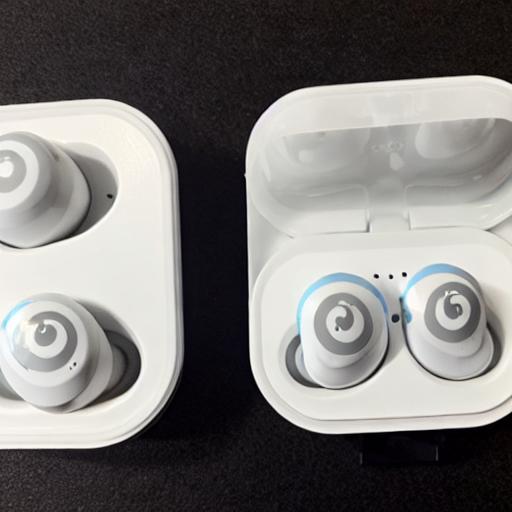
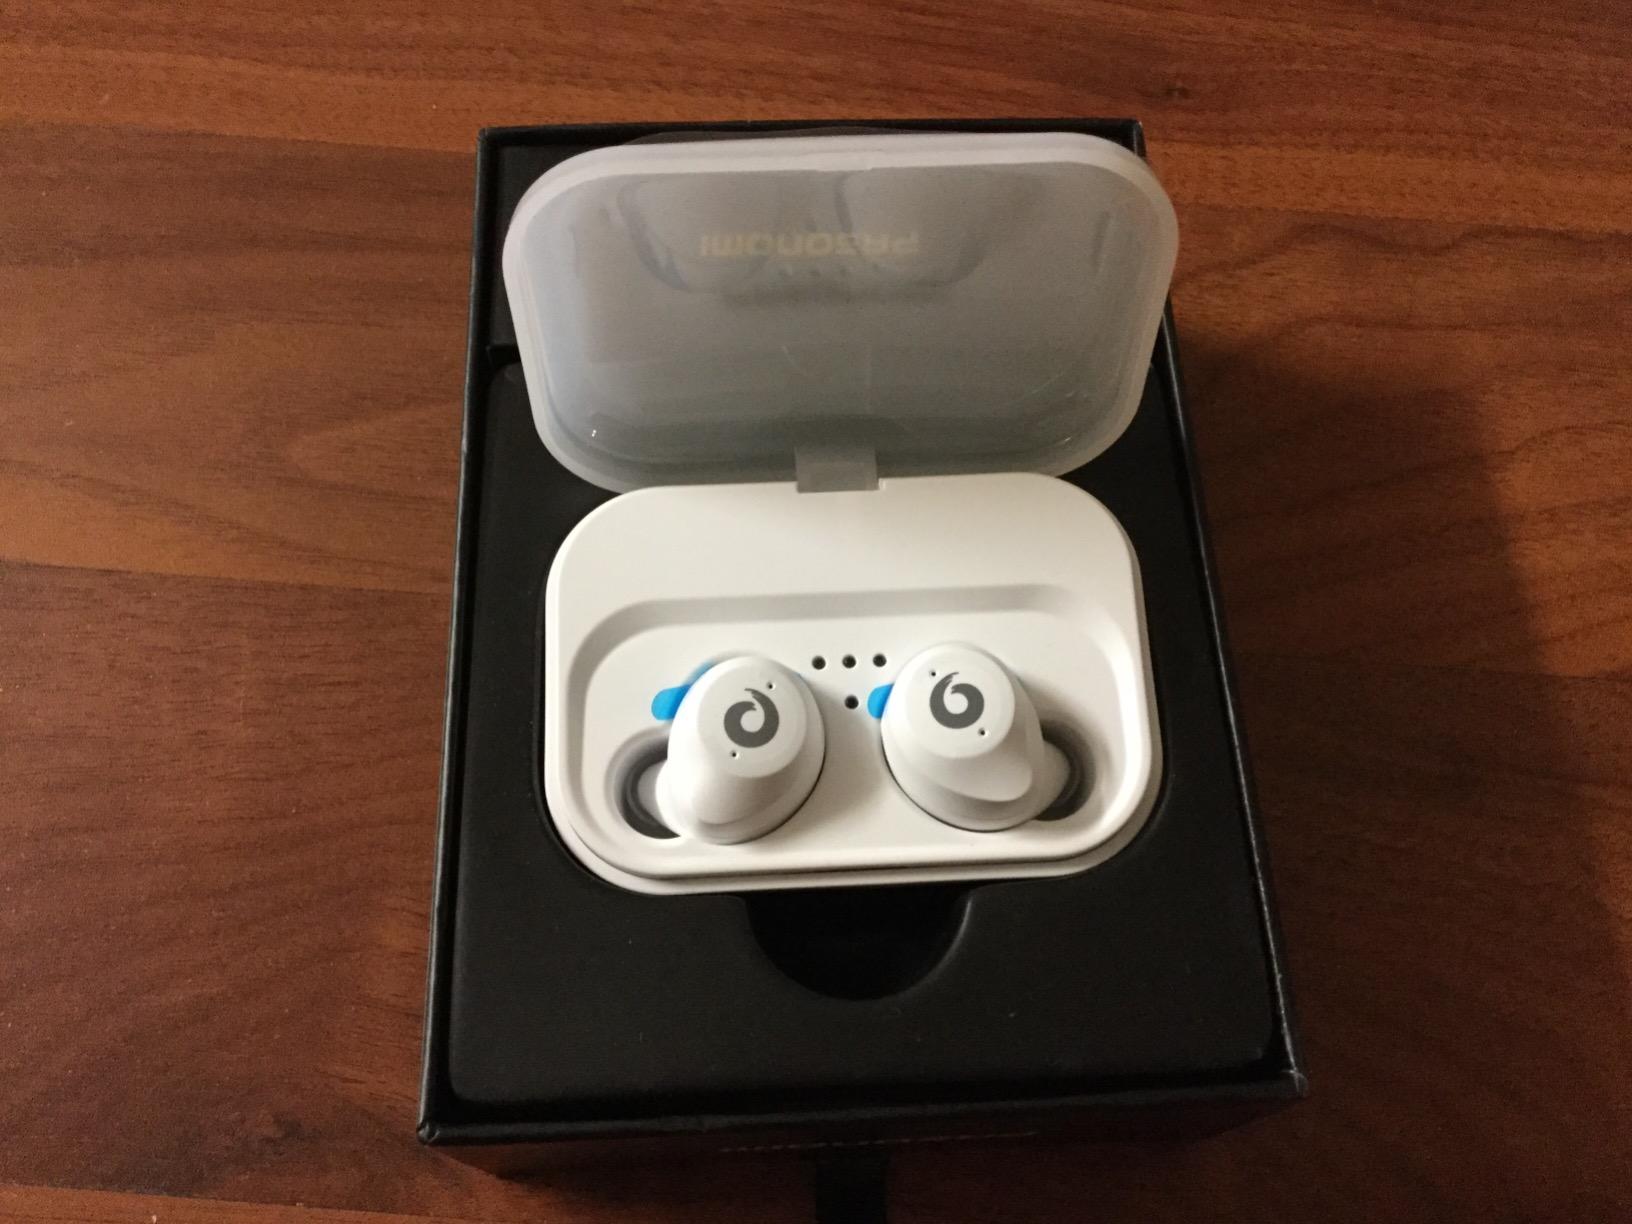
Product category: earbuds
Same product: no